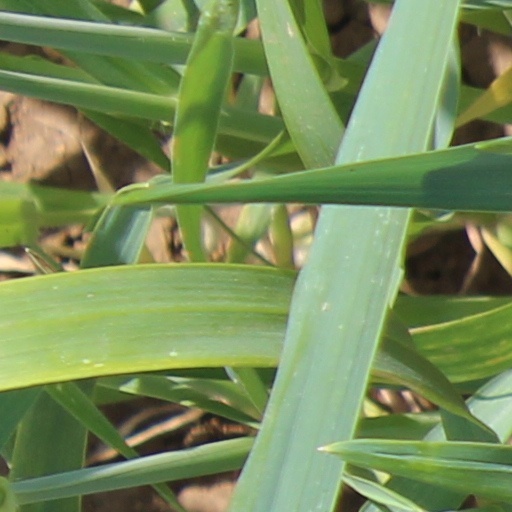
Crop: wheat